Fateh Singh (Sikh warrior)

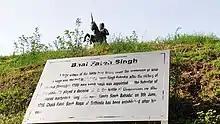
Fateh Singh statue at Fatehburj Sahib

Fateh Singh (died July 1716) was a warrior in Sikh history. He is known for beheading Wazir Khan who was the Mughal Deputy Governor of Sirhind, administering a territory of the Mughal Empire between the Sutlej and Yamuna rivers. Wazir Khan was infamous for ordering the execution of the two young sons of Guru Gobind Singh, Sahibzada Fateh Singh and Sahibzada Zorawar Singh in 1704.